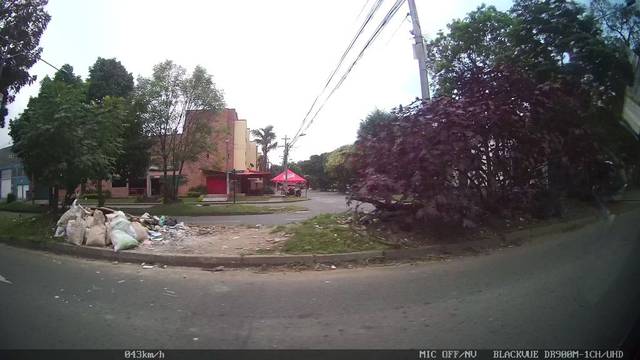
Region: Colombia
Coordinates: 6.203, -75.585